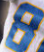
Number: 8